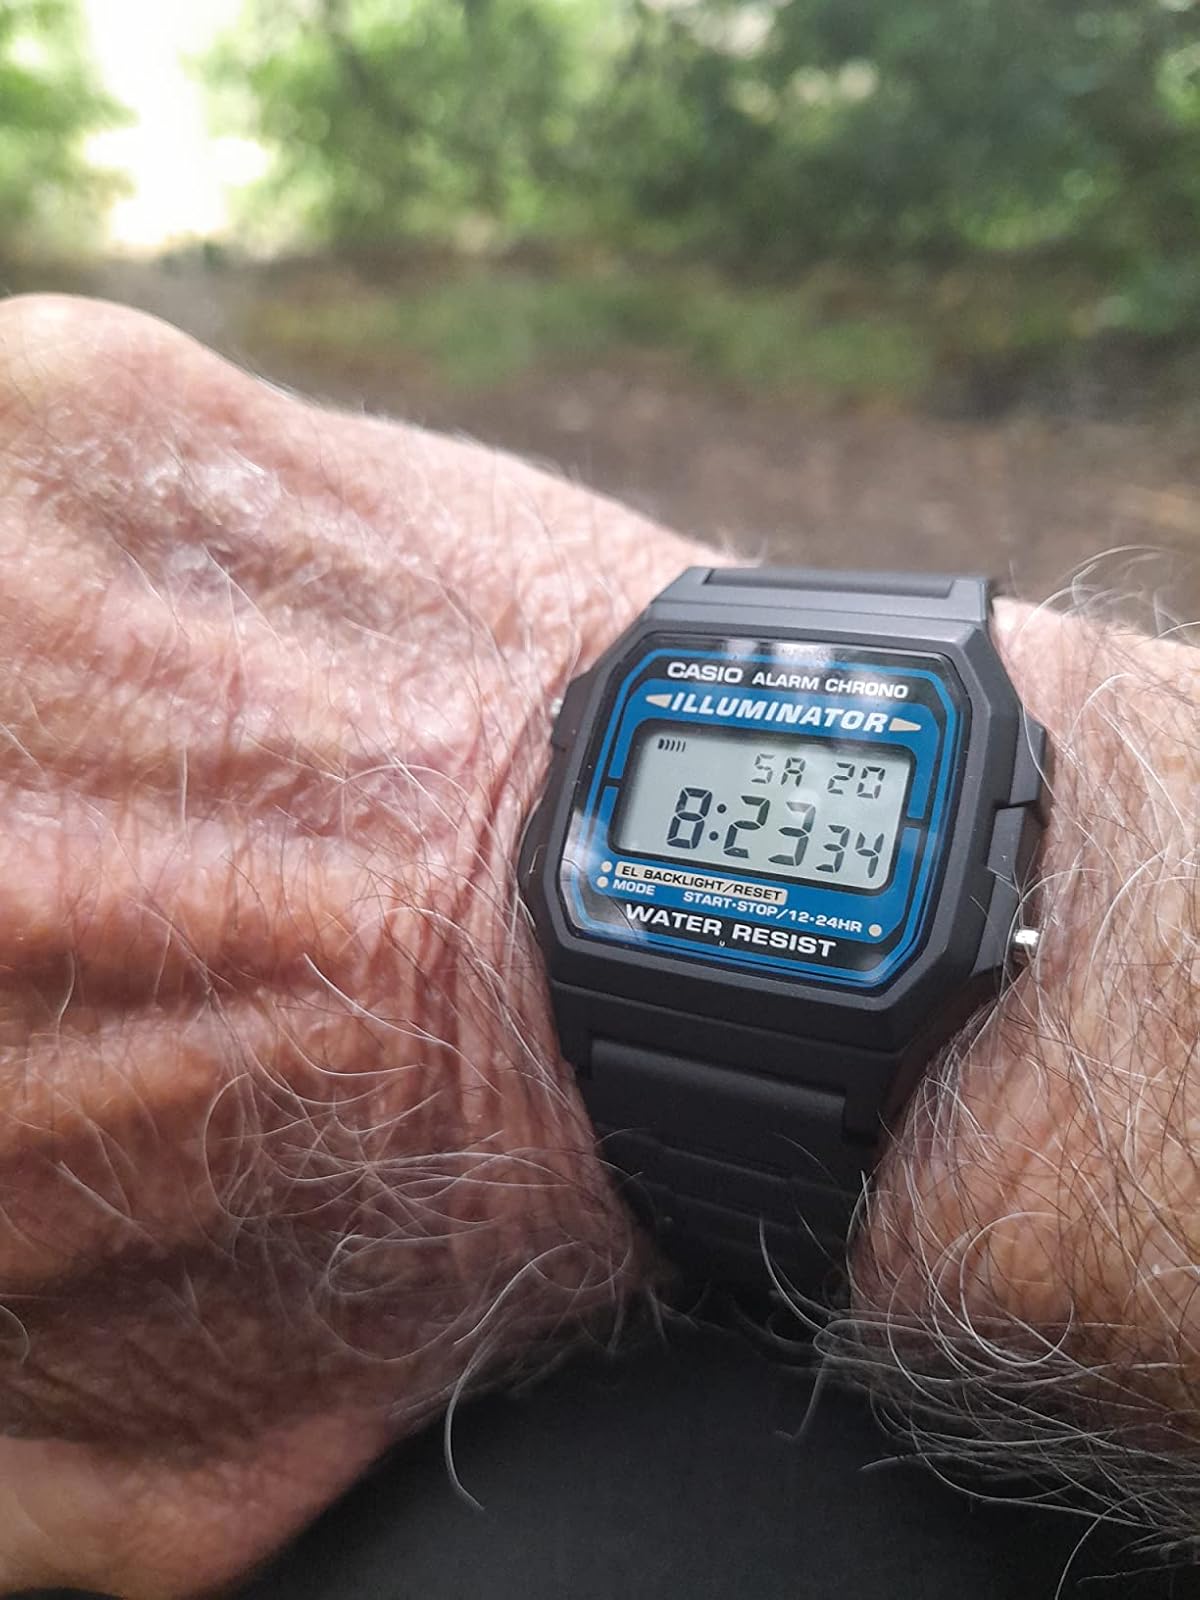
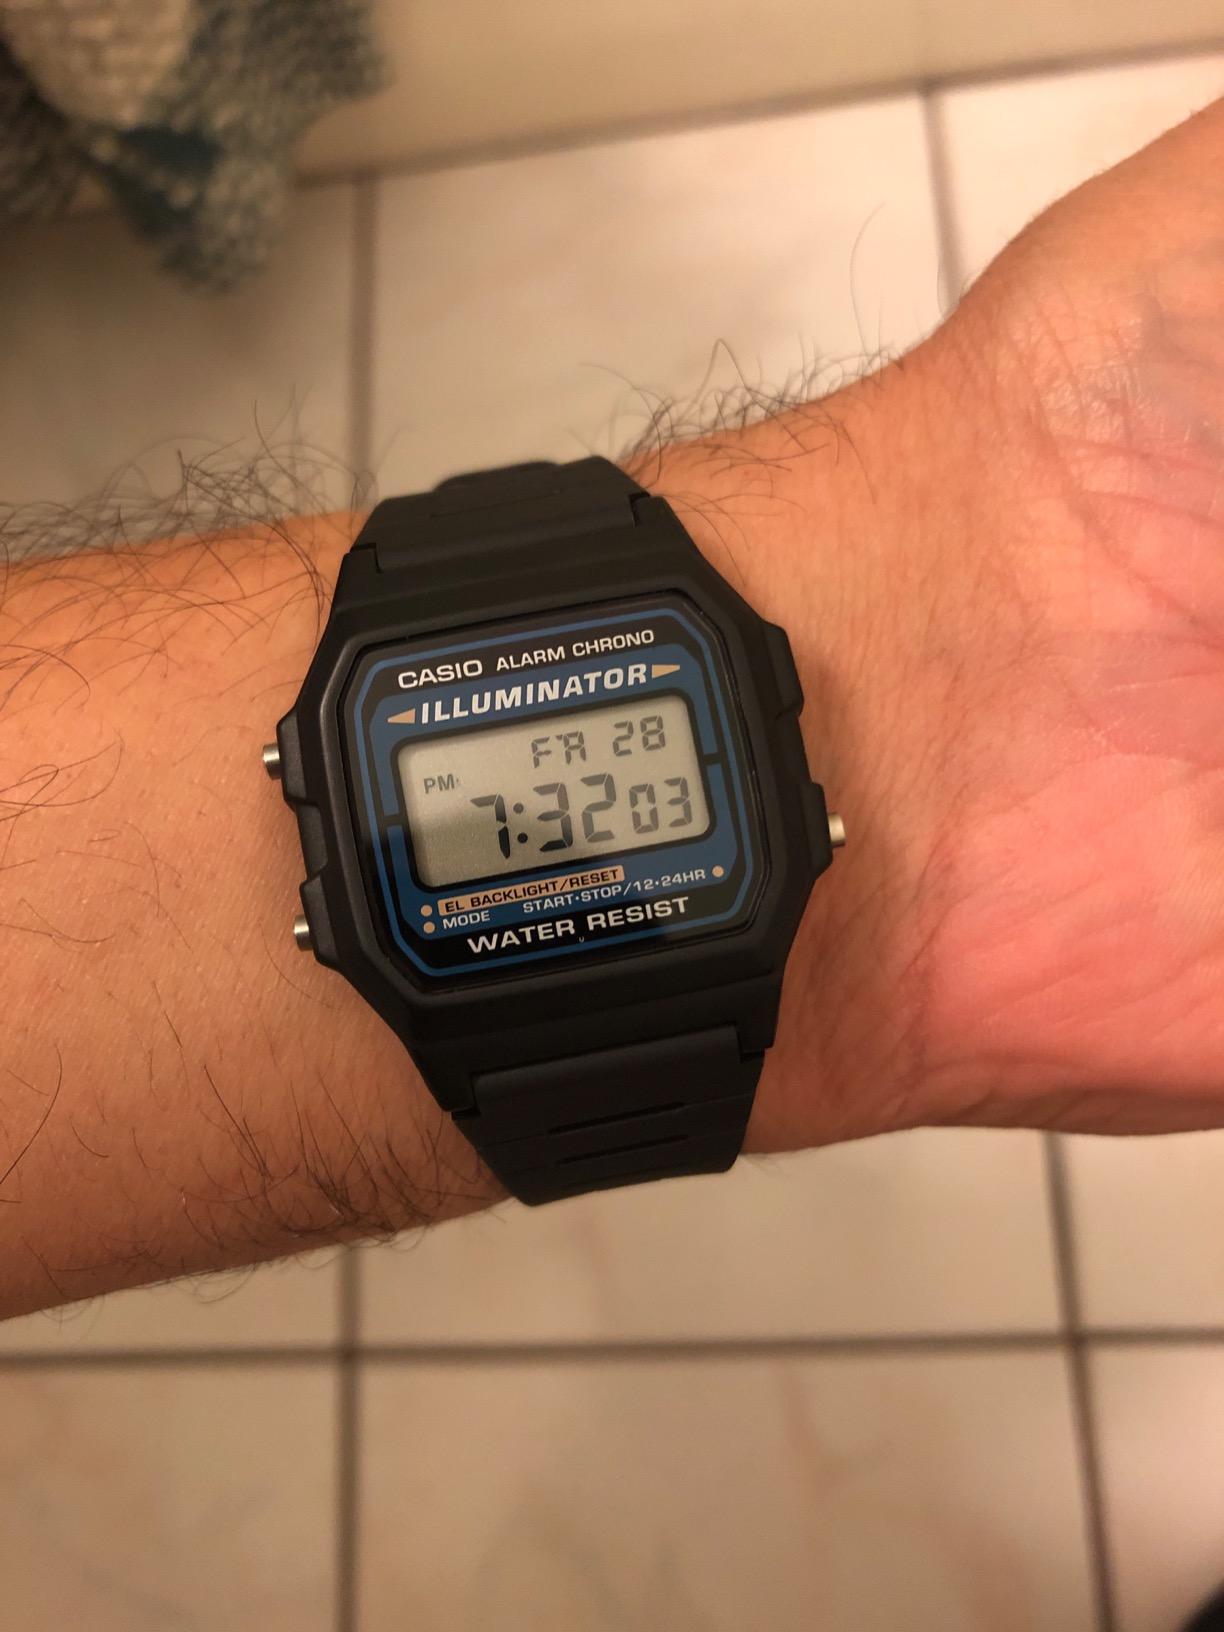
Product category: accessories_watch
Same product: yes